Newberry Volcano

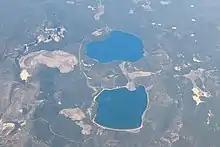
Aerial view of Paulina Lake and East Lake seen from the east

The volcano has two crater lakes, Paulina Lake and East Lake, which are filled by precipitation and percolation of ground water. Paulina Lake occupies an area of and reaches a maximum depth of , and it is separated from East Lake by a narrow isthmus, which is composed of rhyolite lava. East Lake has a smaller area of with a maximum depth of . The lakes have historically flooded channels surrounding the volcano. A large flood between 4,000 and 2,300 years ago released up to 12,000 acre feet (0.0148 km) in volume from Paulina Lake, filling the valley floor above the Paulina Prairie, which surrounds the lake. It was possibly caused by the failure of a rock ledge in height, rather than eruptive activity. Another flood took place in 1909 on the Deschutes River downstream from where it meets its tributary the Little Deschutes River.